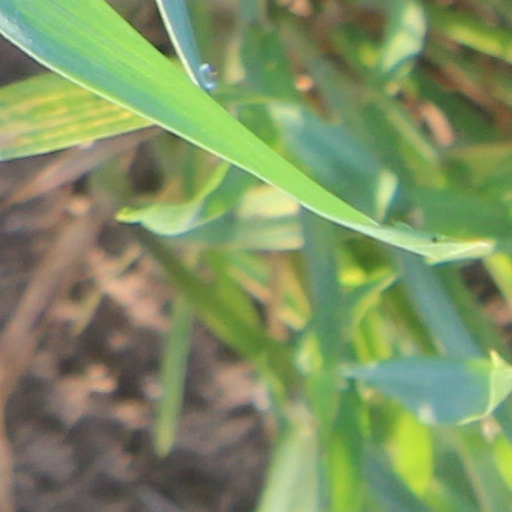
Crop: wheat